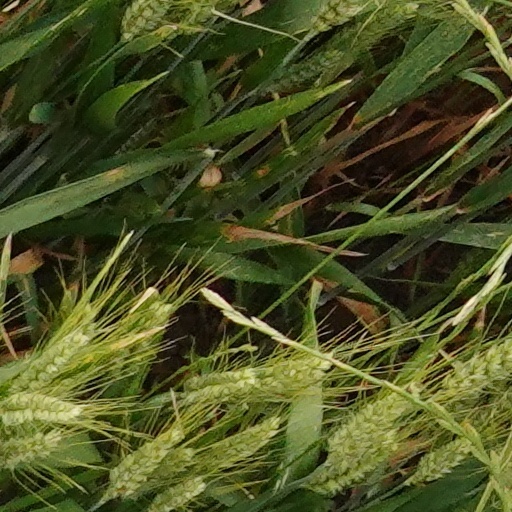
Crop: wheat